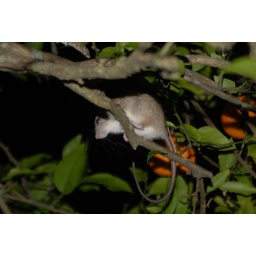
Look what was in our orange tree